Harold Washington Library

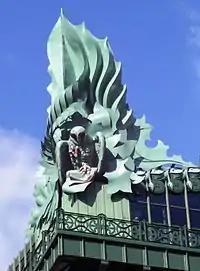
Owl on the southwest corner of the building

With the conversion of Chicago's former central library into the Chicago Cultural Center in 1977, a long-term temporary central library was opened in the Mandel Building at 425 North Michigan Avenue and much of the library's collection was put into storage. A debate on a new central library ensued and continued throughout most of the 1980s, frustrated by a lack of funding. Upon his election in 1983, Mayor Harold Washington supported the construction of a new central library. After the turmoil of four mayoral administrations in a seven-year period, finally, in 1986 during Washington's tenure, the city and the Library Board picked a location and floated a $175 million bond issue to provide funds for the new building, as well as the entire citywide library branch system. In 1987, a design competition was held by the city to decide on the architecture of the library. Five prominent entries were chosen from design-build coalitions of architects and contractors, representing designs by VOA Associates in collaboration with Arthur Erickson; Hammond, Beeby & Babka; Murphy/Jahn, Lohan Associates, and SOM. The entries were narrowed down to two finalists: The Chicago Library Team with Helmut Jahn's glassy, modern design, and the SEBUS coalition, whose postmodern design by Hammond, Beeby and Babka took elements from nearby historic buildings. Notably, Jahn's design was to have arched over Van Buren Street onto the area that is now occupied by Pritzker Park, incorporating a new elevated station on Chicago's Loop. These elements were deemed too expensive, along with the rest of Jahn's design, so the Hammond, Beeby and Babka design won the competition. The architectural models that the entrant teams created are located on the eighth floor of the Harold Washington Library Center, except the SEBUS entry, which is located in the ninth floor Special Collections.